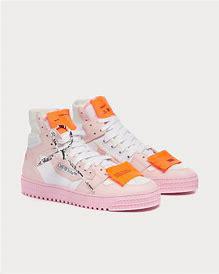
Brand: Off-White
Model: Court 3